Solar power in the United Kingdom

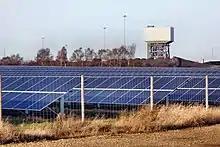
Colliery behind a solar farm in North Yorkshire in 2017

By 2016 the total installed capacity was over 10,000MW. In the summer half-year from April to September 2016, UK solar panels produced more electricity (6,964GWh) than did coal power (6,342GWh); each meeting about 5% of demand.